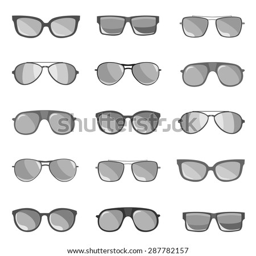
the set of sunglasses is depicted on a white background .